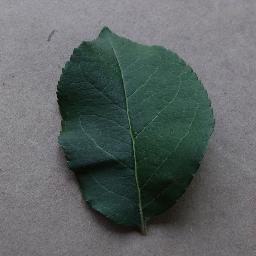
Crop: apple
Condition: healthy